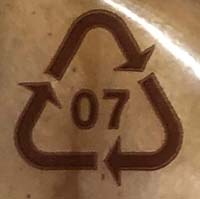
Plastic recycling code class: 7_other_resins